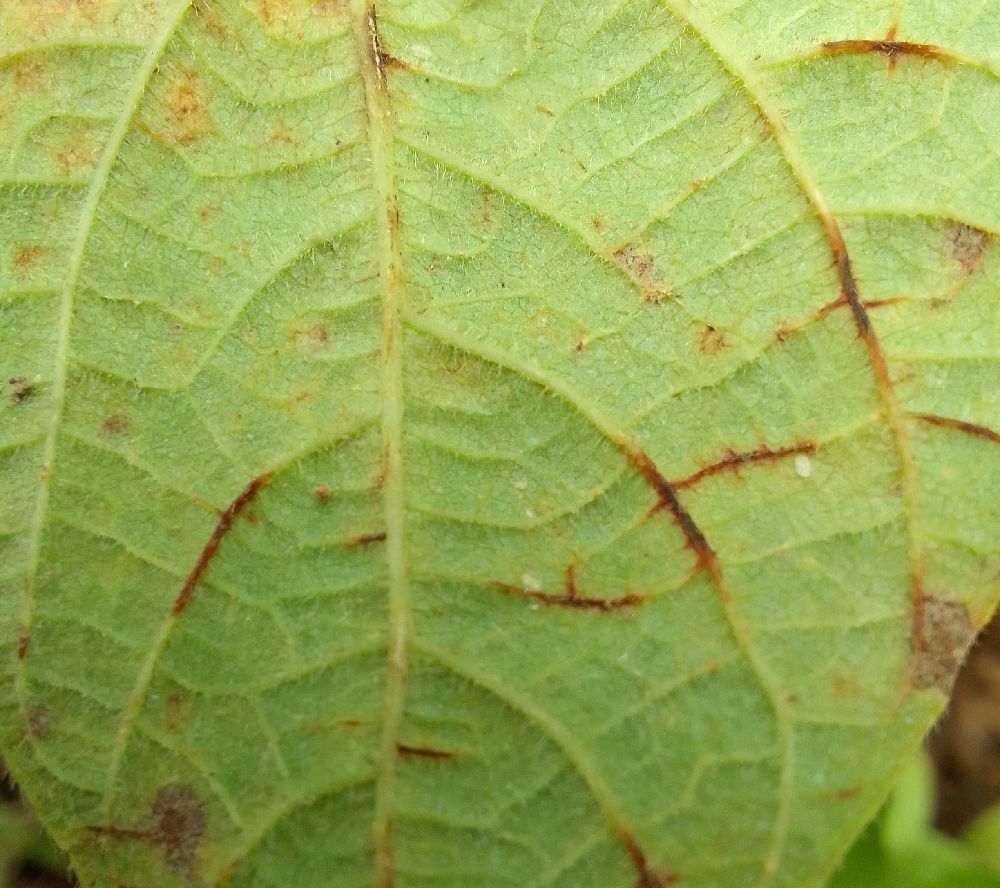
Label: anthracnose